Taurus Judge

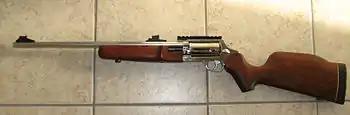
Circuit Judge carbine

Taurus makes an 18.5in barrelled carbine variant of the Taurus Judge revolver along with its partner company, Rossi. The carbine is known as the Taurus/Rossi Circuit Judge, or the Jury.